Red Ormsby

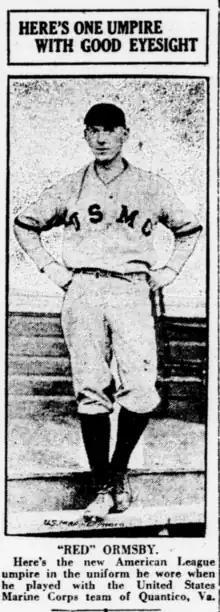
Ormsby with the Marines

Emmet Thomas "Red" Ormsby (April 3, 1895 – October 11, 1962) was a professional baseball umpire who worked in the American League from 1923 to 1941. Ormsby umpired 2,537 major league games in his 19-year career, in addition to working in the 1935 Major League Baseball All-Star Game, and in four World Series (1927, 1933, 1937, and 1940).